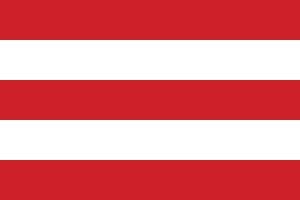
Bora-Bora est une des îles Sous-le-Vent de l'archipel de la Société en Polynésie française. Elle est située à 255 km à l'ouest-nord-ouest de la capitale Papeete. On appelle aussi l'île Mai te pora.
Liste des Souverains des îles de Raiatea, Huahine, Bora-Bora et de leurs dépendances.